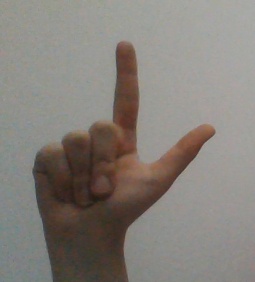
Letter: laam